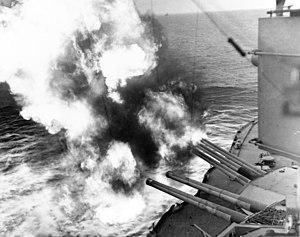
Les opérations navales pendant la bataille de Normandie comprennent les opérations de combat à la mer entre les unités navales allemandes et alliées pendant la période du début de juin jusqu'à la mi-août de 1944 dans la zone de la Manche.